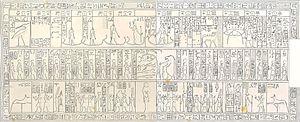
Inscriptions astronomiques du temple de Ramsès II
Les plafonds astronomiques ornent quelques tombeaux ainsi que quelques temples de l'Égypte antique. Ce type de représentation apparait au Nouvel Empire et perdure jusque la Basse époque.